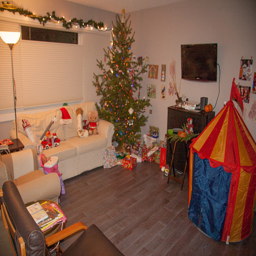
A room with a Christmas tree and a small toy circus tent.
A living room with a Christmas tree and several presents scattered around.
A Christmas tree that is in the corner in a living room.
A room that has a small circus tent in it.
A living room at Christmas time, with a circus tent.